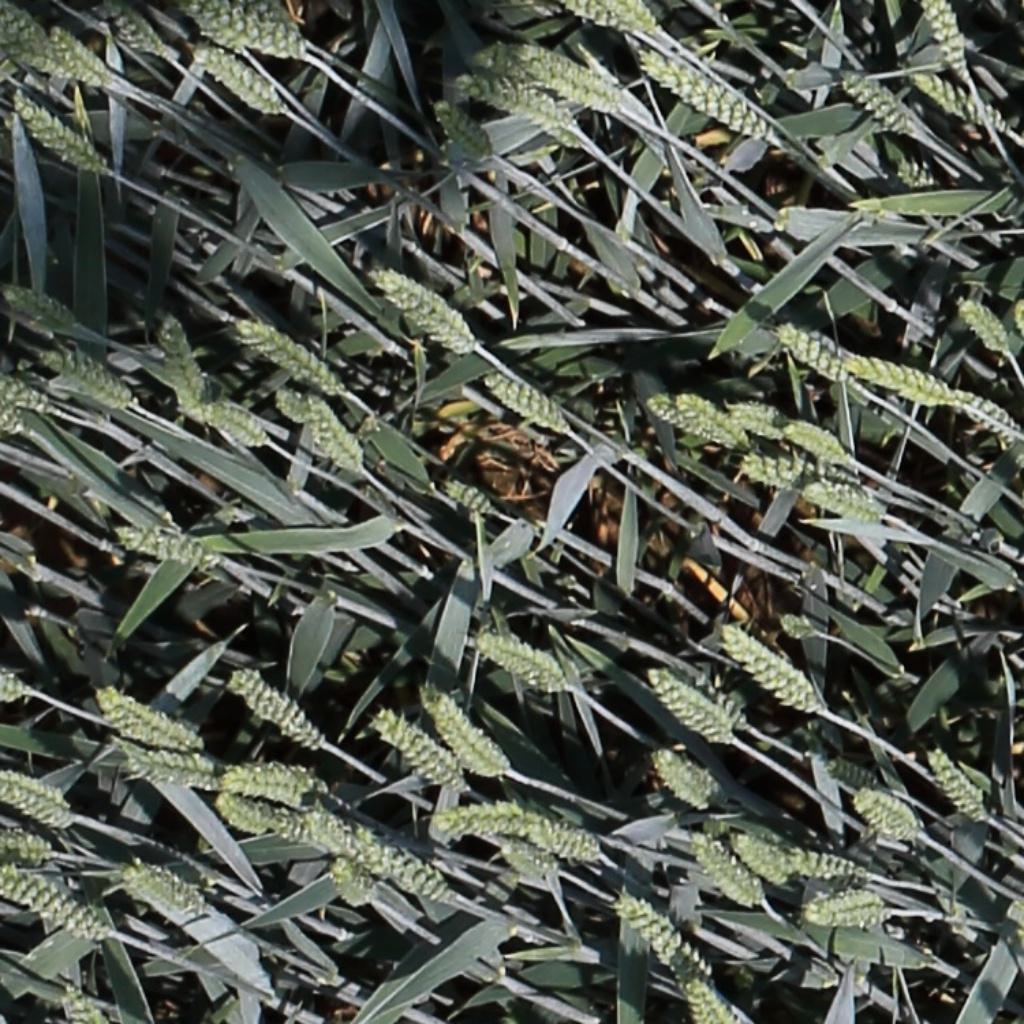
Country: Switzerland
Location: Usask
Wheat development stage: Filling